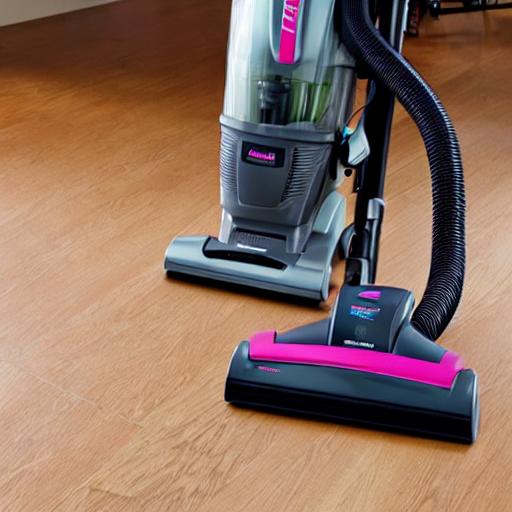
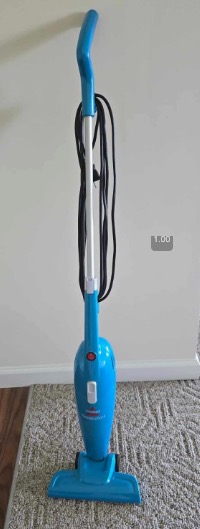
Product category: items_vacuum
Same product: no